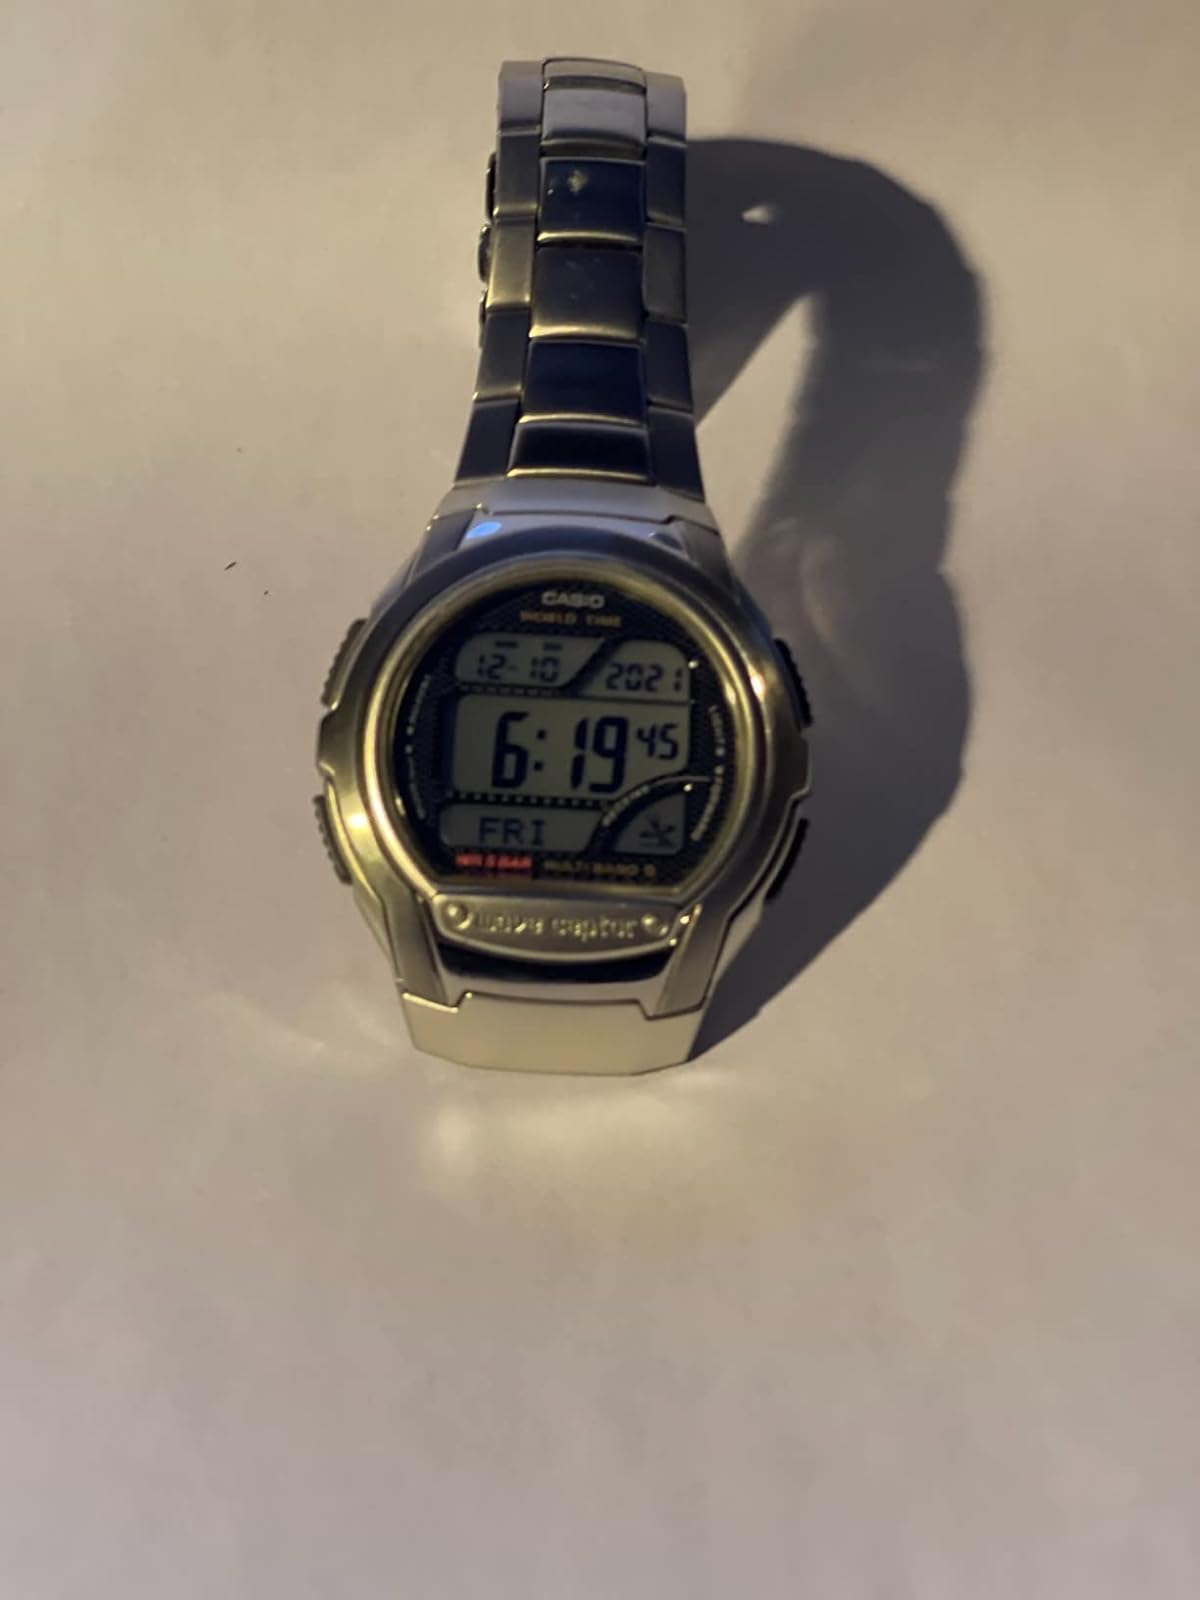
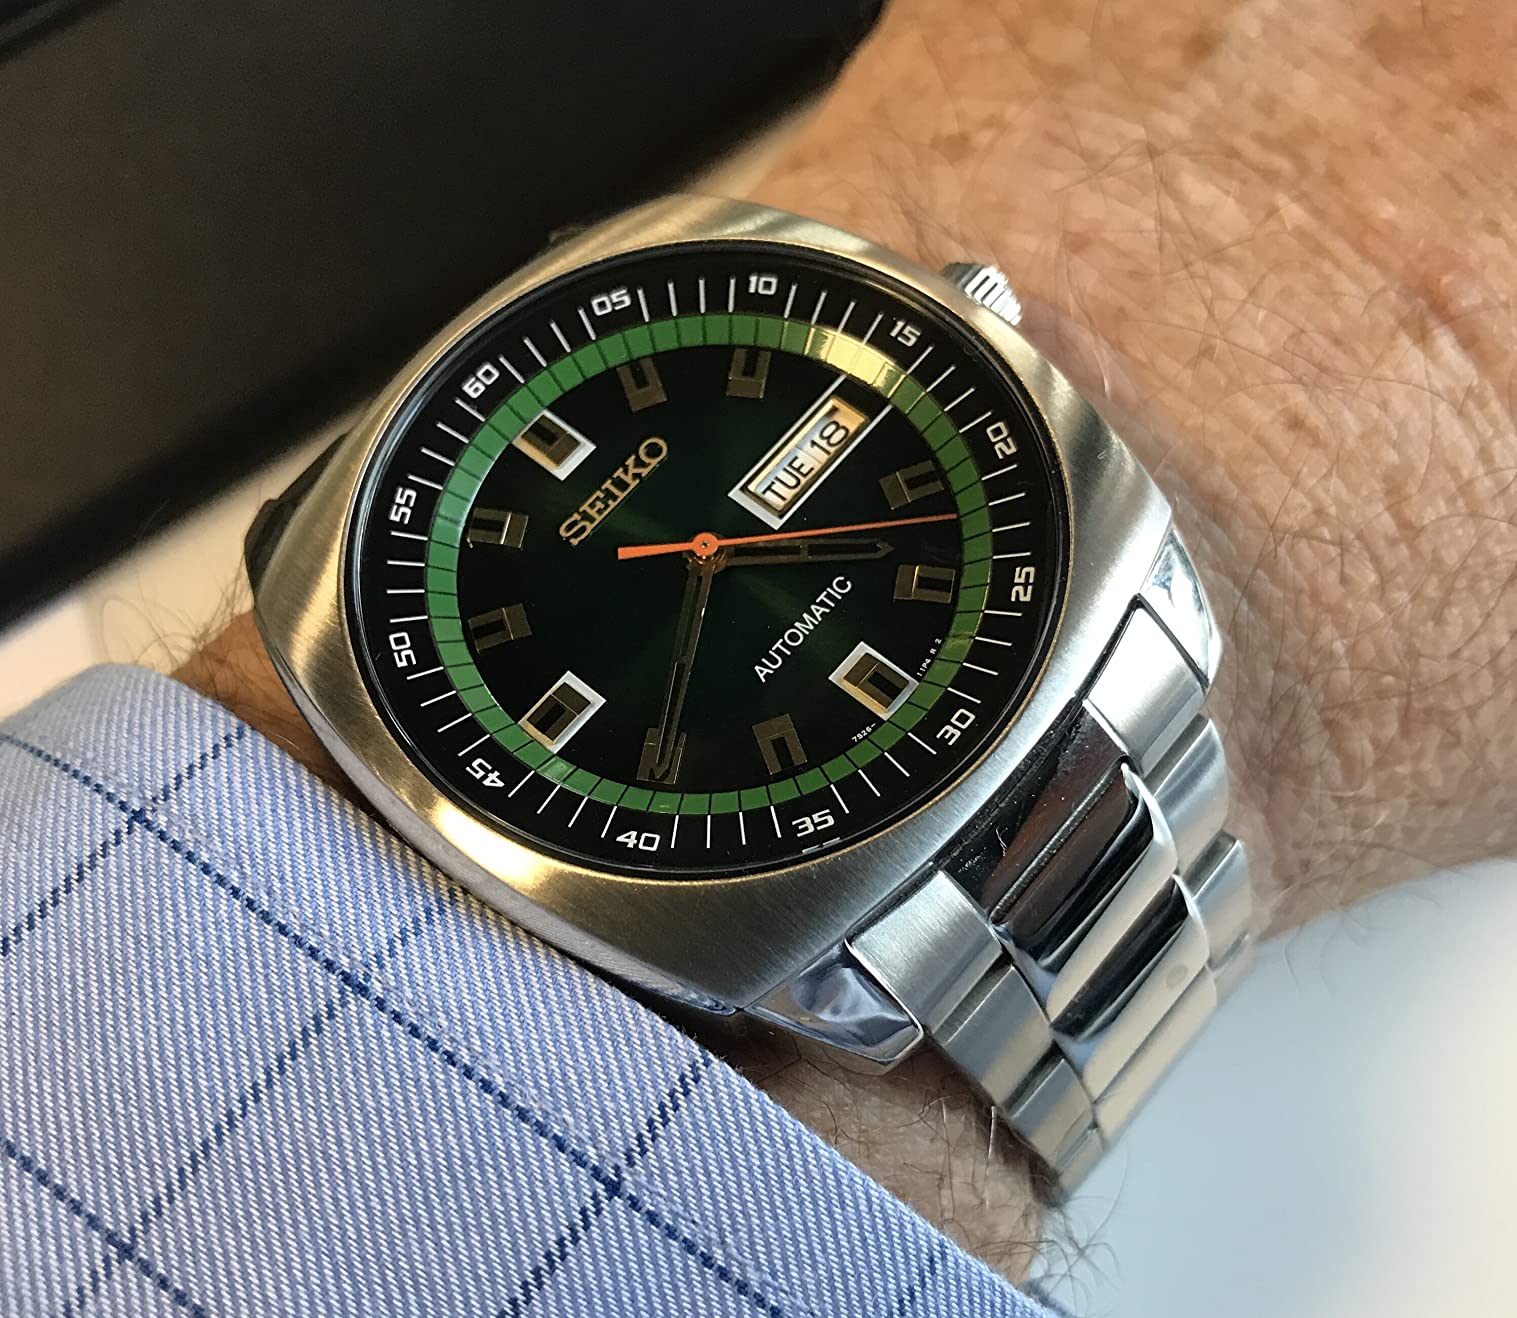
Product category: accessories_watch
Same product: no